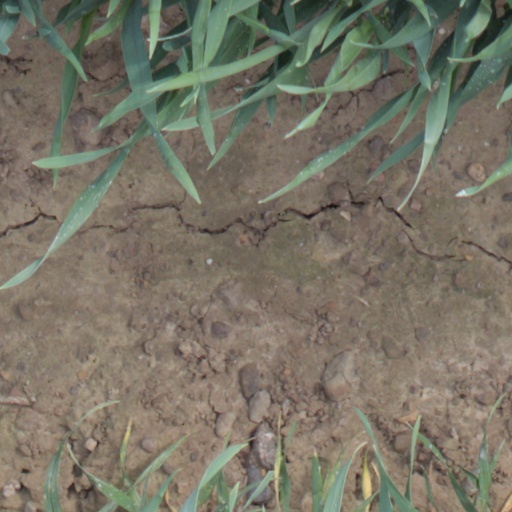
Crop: wheat